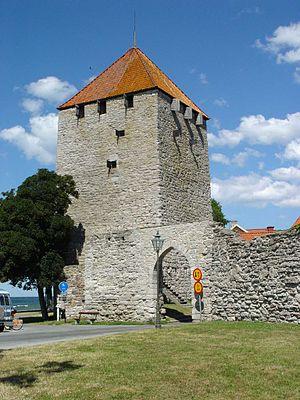
Les remparts de Visby, en suédois : Visby ringmur, sont une fortification autour de la vieille ville de Visby sur l'île de Gotland en Suède.
Visby est la seule ville située sur l'île suédoise de Gotland, au milieu de la mer Baltique, à 90 km des côtes suédoises. Avec 22 593 habitants, elle constitue plus du tiers de la population totale de l'île. C'est le chef-lieu de l'entité région Gotland, issu de la fusion de l'administration du comté de Gotland et de son unique commune.